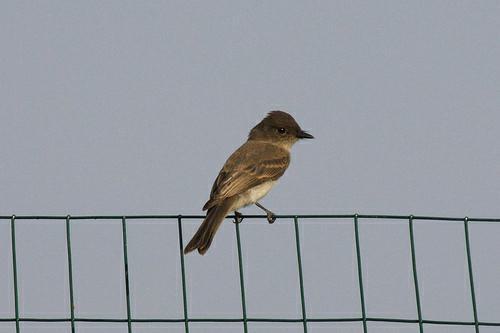
A photo of a acadian flycatcher